Neutron bomb

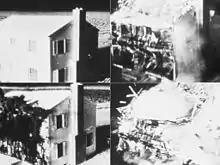
A wooden framed house photographed during a 1953 nuclear test, overpressure, full collapse.

Upon detonation, a near-ground airburst of a 1-kiloton neutron bomb would produce a large blast wave and a powerful pulse of both thermal radiation and ionizing radiation in the form of fast (14.1MeV) neutrons. The thermal pulse would cause third degree burns to unprotected skin out to approximately 500 meters. The blast would create pressures of at least 4.6psi (32 kPa) out to a radius of 600 meters, which would severely damage all non-reinforced concrete structures. At the conventional effective combat range against modern main battle tanks and armored personnel carriers (<690–900m), the blast from a 1kt neutron bomb would destroy or damage to the point of nonusability almost all un-reinforced civilian buildings.